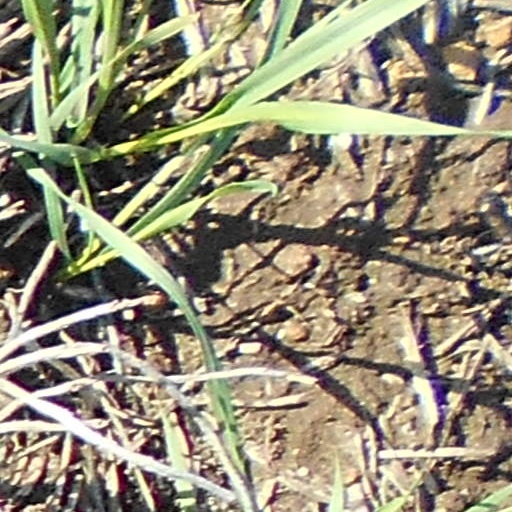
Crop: wheat